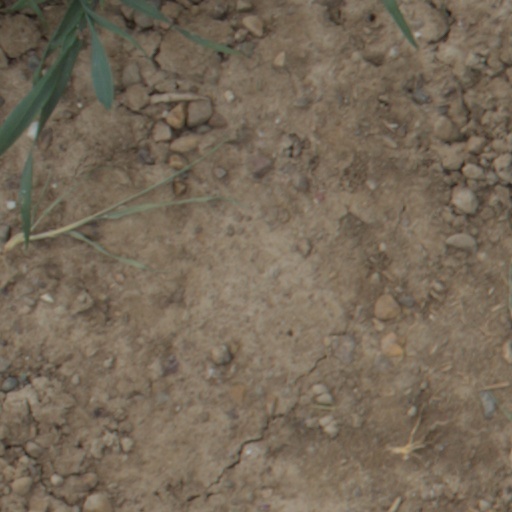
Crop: wheat